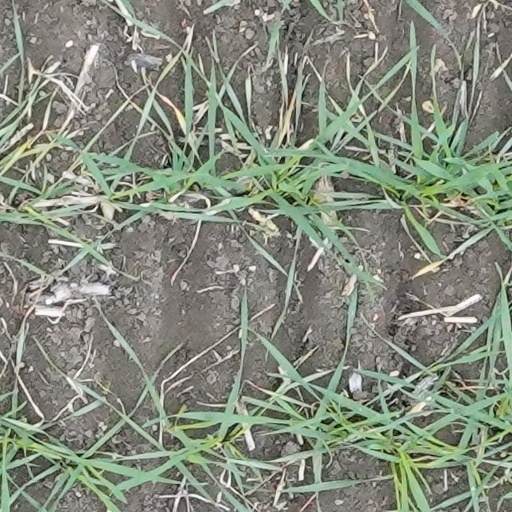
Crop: wheat